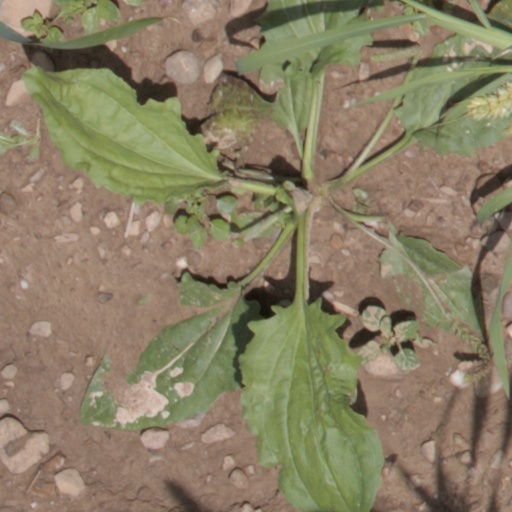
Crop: wheat